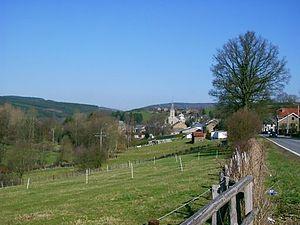
Grand-Halleux est une section de la commune belge de Vielsalm située en Région wallonne dans la province de Luxembourg.